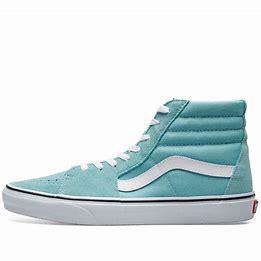
Brand: Vans
Model: UA SK8 Hi